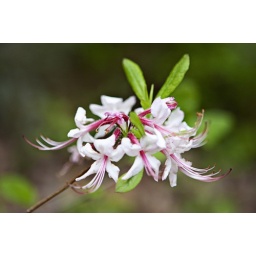
Colorful flowers found along a road at a local state park in May.